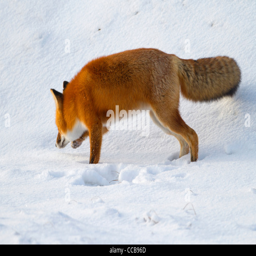
biological species hunting in the arctic snow in october